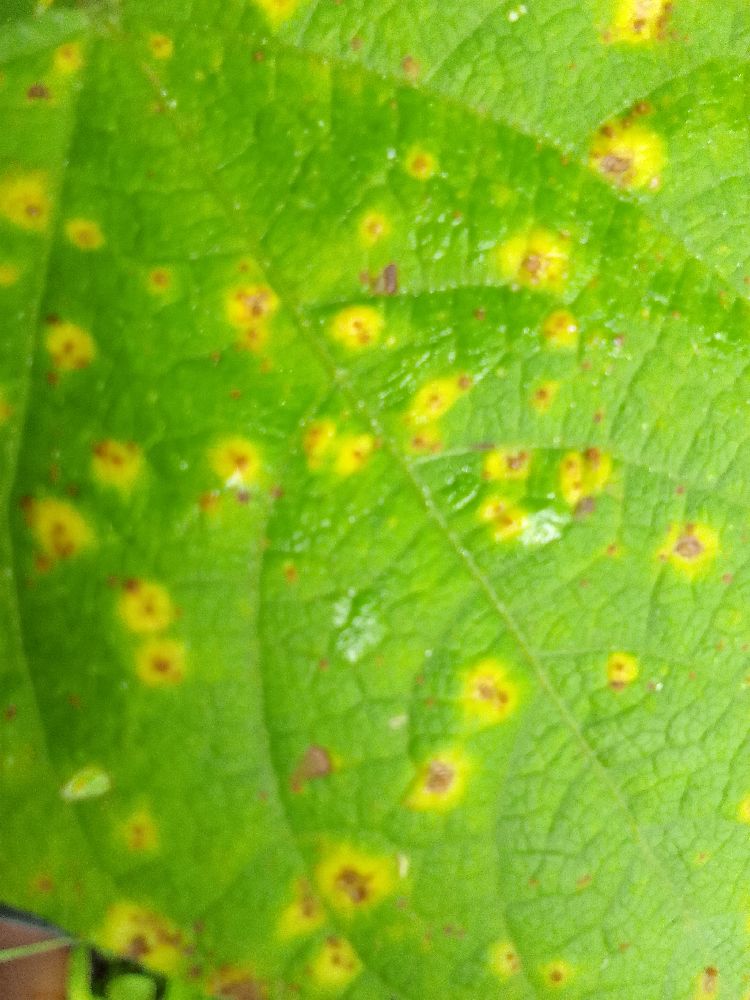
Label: rust